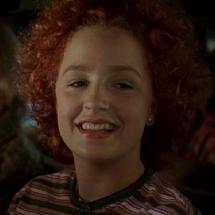
Age: 18